Ronald Lauder

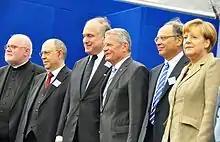
Lauder with German leaders at a rally against anti-Semitism in Berlin, September 14, 2014. Left to right: Cardinal Reinhard Marx, Protestant Church leader Nikolaus Schneider, Ronald S. Lauder, German Federal President Joachim Gauck, Central Council of Jews in Germany President Dieter Graumann, German Federal Chancellor Angela Merkel.

Lauder was elected president of the World Jewish Congress on June 10, 2007, following the resignation of Edgar Bronfman, Sr. He beat the South African businessman Mendel Kaplan and Einat Wilf of Israel by a clear margin.